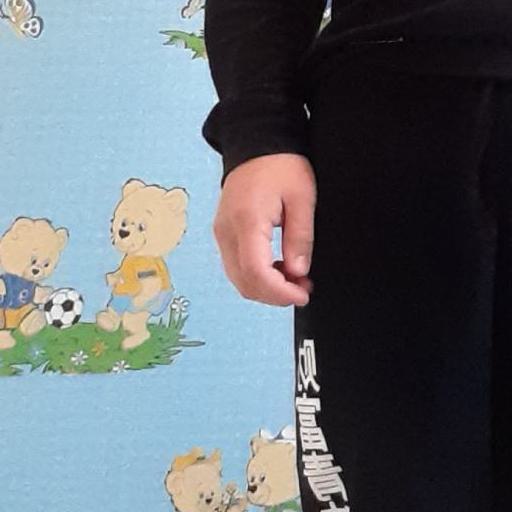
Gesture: no_gesture